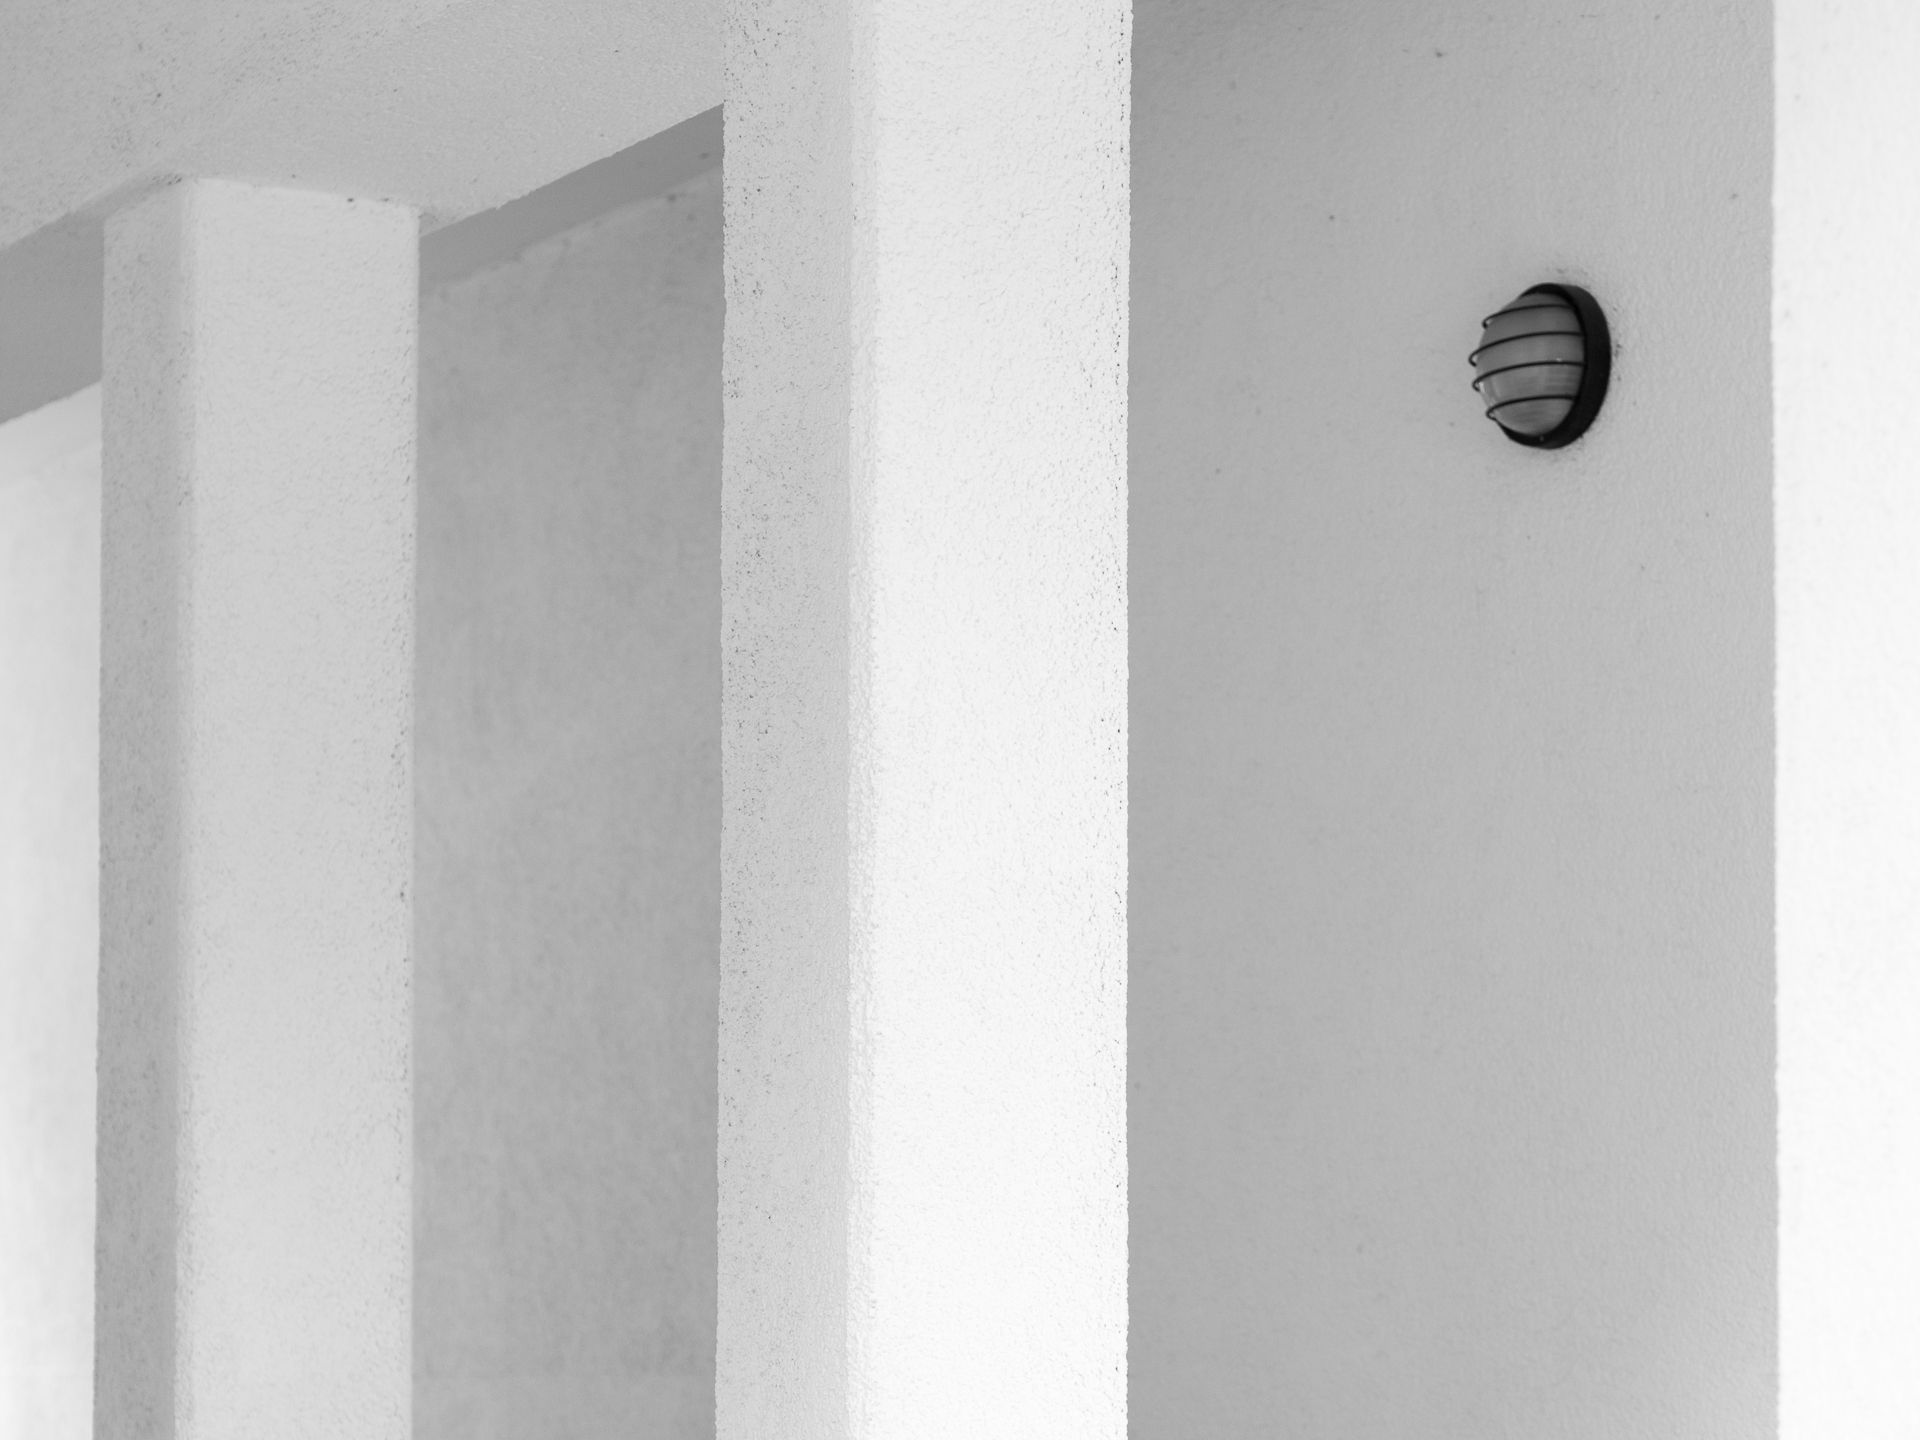
structure, white, ceiling, column, lighting, door, interior design, blackwhite, schwarzweiss, minimalistic, apeach, anjapietsch, mftm43lumixpanasonic, microfourthird, 52wochenfotochallenge, olympusf1845mm, sconce, plumbing fixture